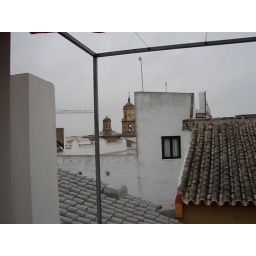
From our hotel window in Sanlucar, across the roofs to a 16th century bell tower